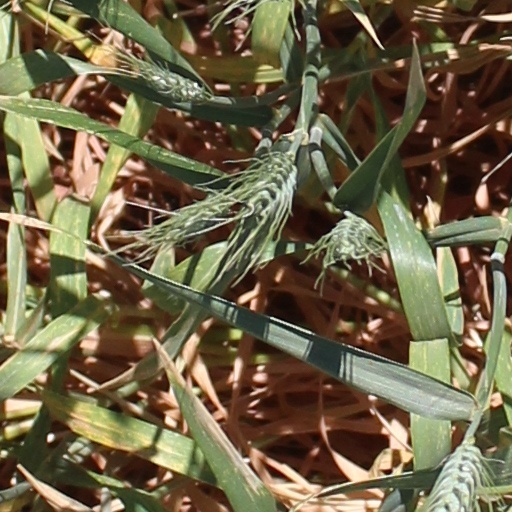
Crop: wheat